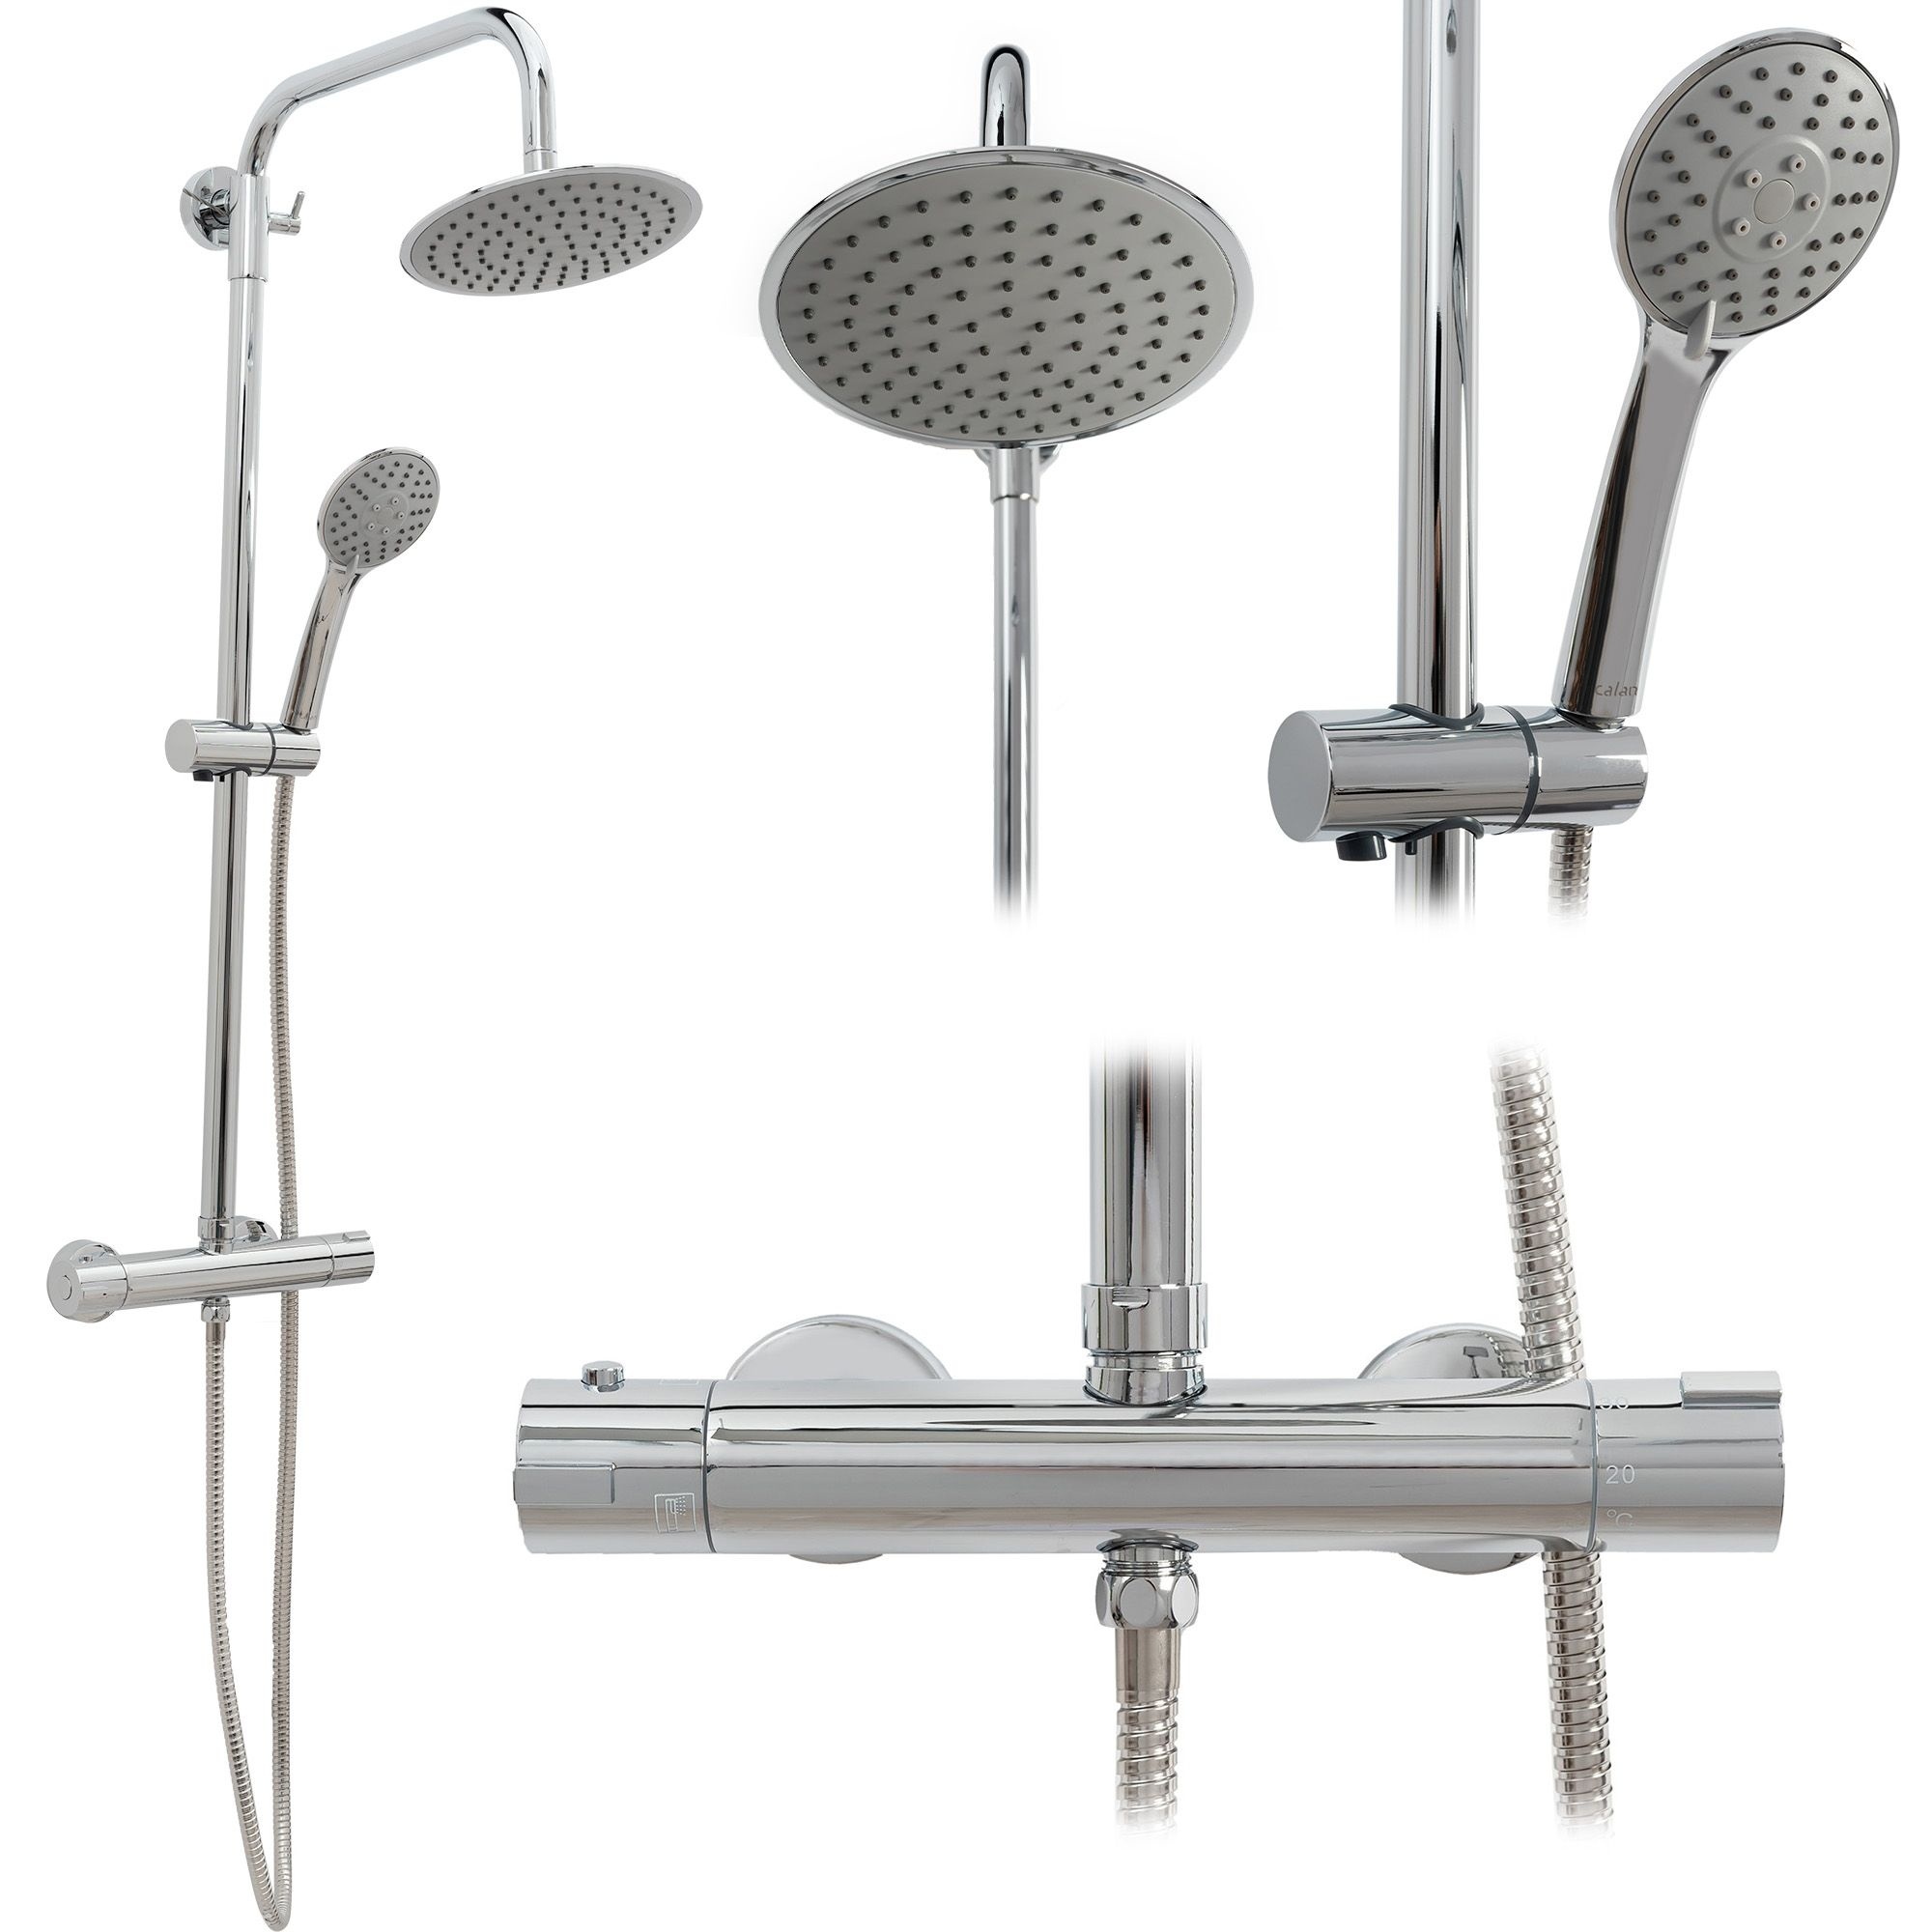
Set Dus Cu Termostat CALANI DAYTON CHROME
Brand: Calani
Category: Hardware > Plumbing > Plumbing Fixtures > Faucets > Bathtub & Shower Faucets